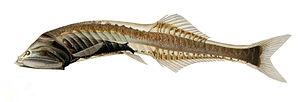
Les Stomiiformes sont un ordre de poissons benthiques subdivisé en deux sous-ordres, regroupant quatre familles, huit sous-familles, 55 genres et environ 320 espèces.
Cyclothone microdon est une espèce de poisson appartenant à la famille des Gonostomatidae.
Gonostomatidae est une famille de poissons du super-ordre des téléostéens.